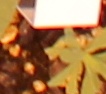
Label: Kochia